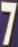
Number: 7